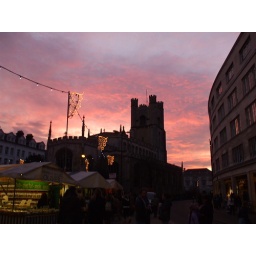
The sky turned a lovely shade of red as the sun set at around 3 o'clock